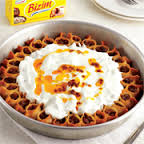
Yemek: manti